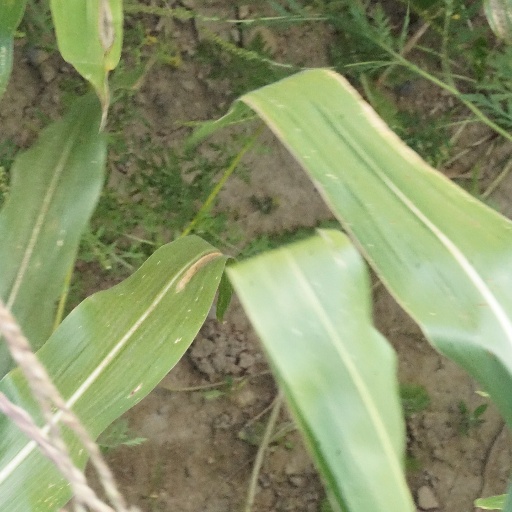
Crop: maize; corn